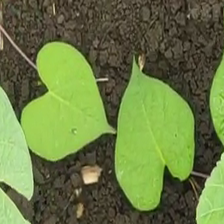
Weed species: Obscure_morning _glory(Ipomoea obscura)